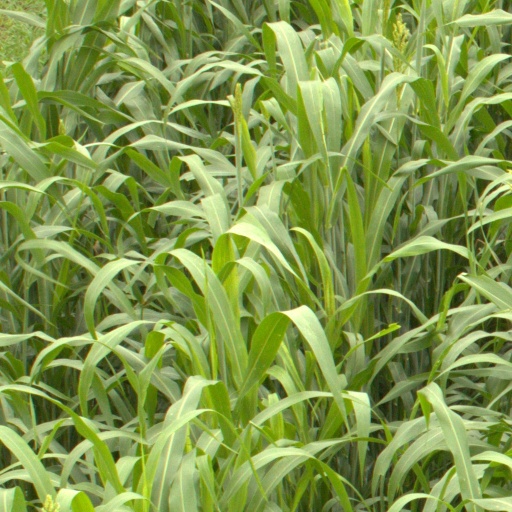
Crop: sorghum